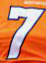
Number: 7